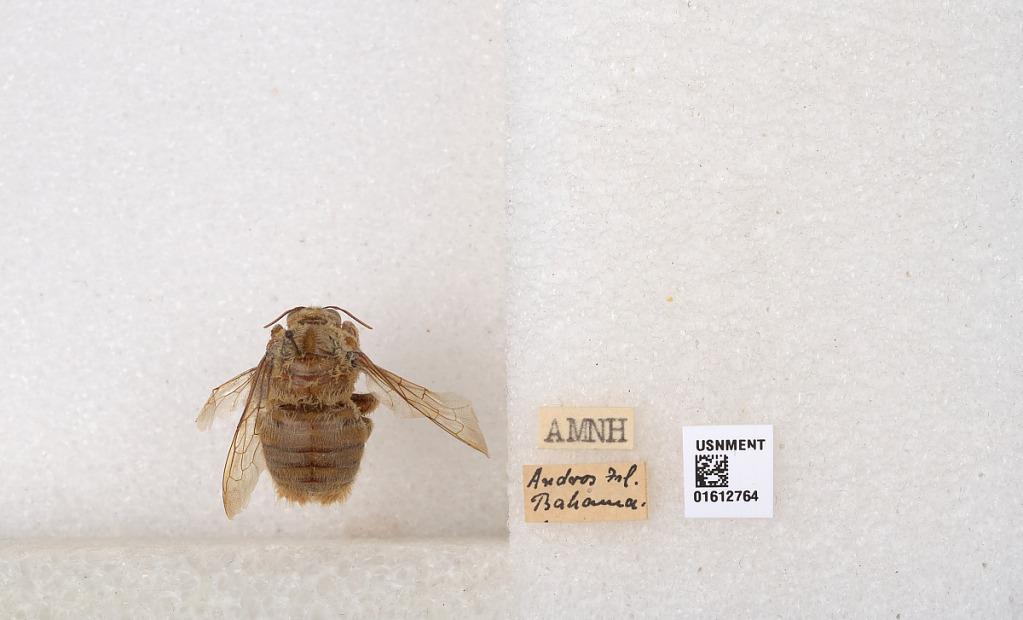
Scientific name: Xylocopa (Neoxylocopa) bahamensis Moure & Hurd
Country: Bahamas
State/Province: Central Andros
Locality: Andros Island